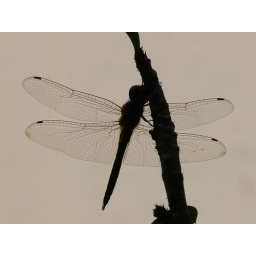
Heres a helicopter of another kind, a cute dragonfly perched atop a plant in my balcony